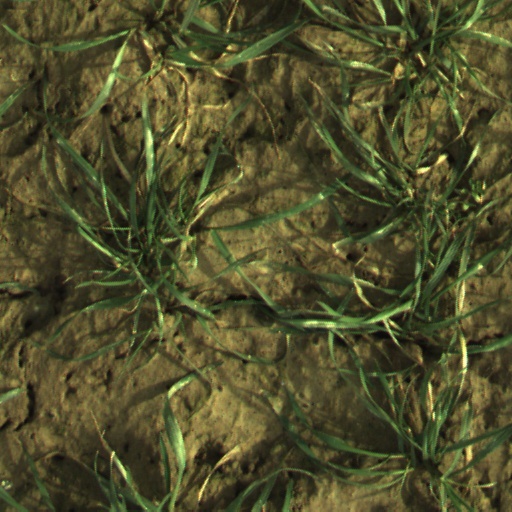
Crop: wheat